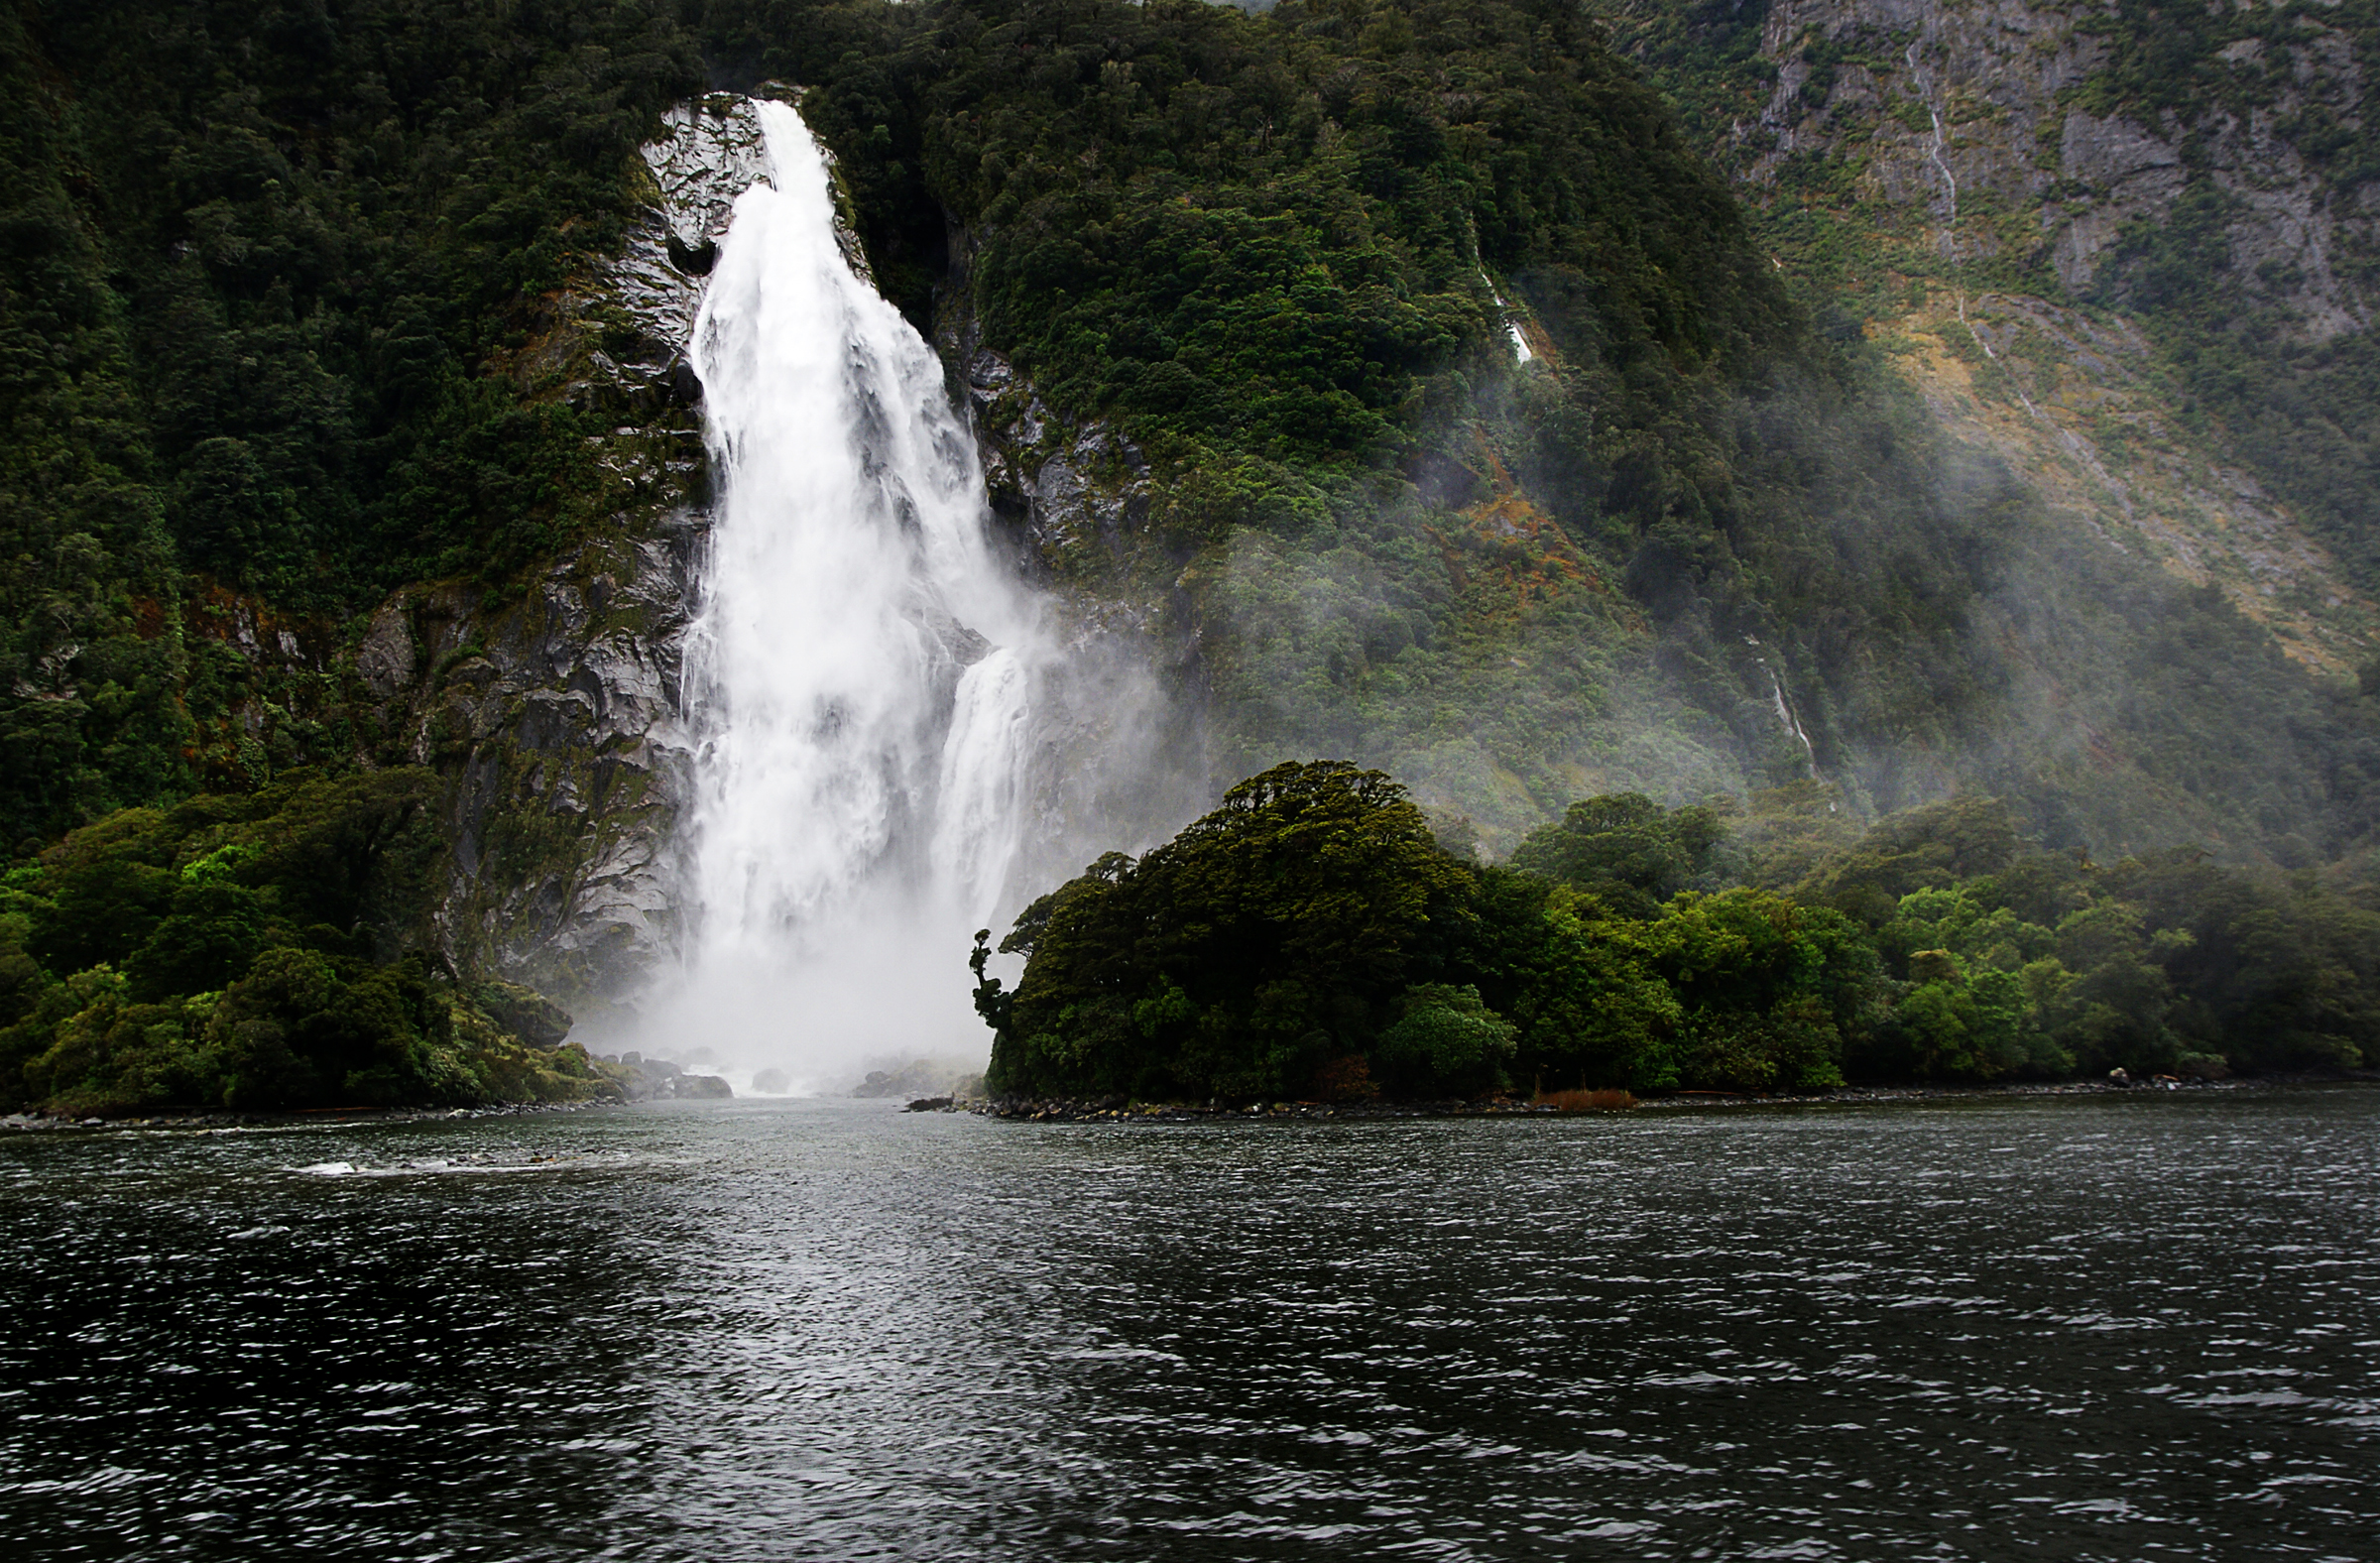
water, nature, waterfall, river, body of water, waterfalls, wasserfall, sony, flickrelite, milfordsound, water feature, atmospheric phenomenon